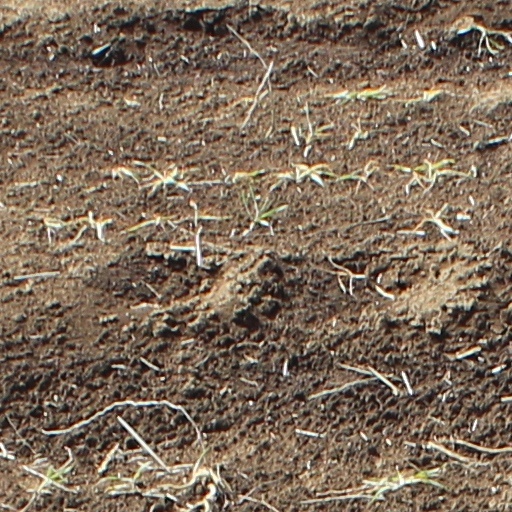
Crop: wheat